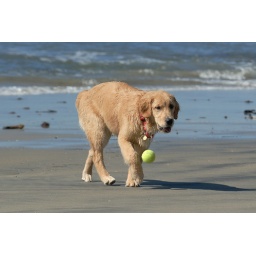
Calla at dog beach in Del Mar-09 2-15-07